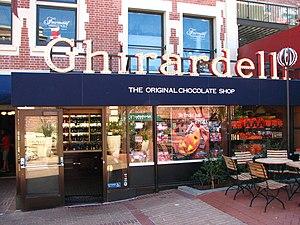
Ghirardelli Chocolate Shop, Ghirardelli Square, San Francisco, Californie, États-Unis